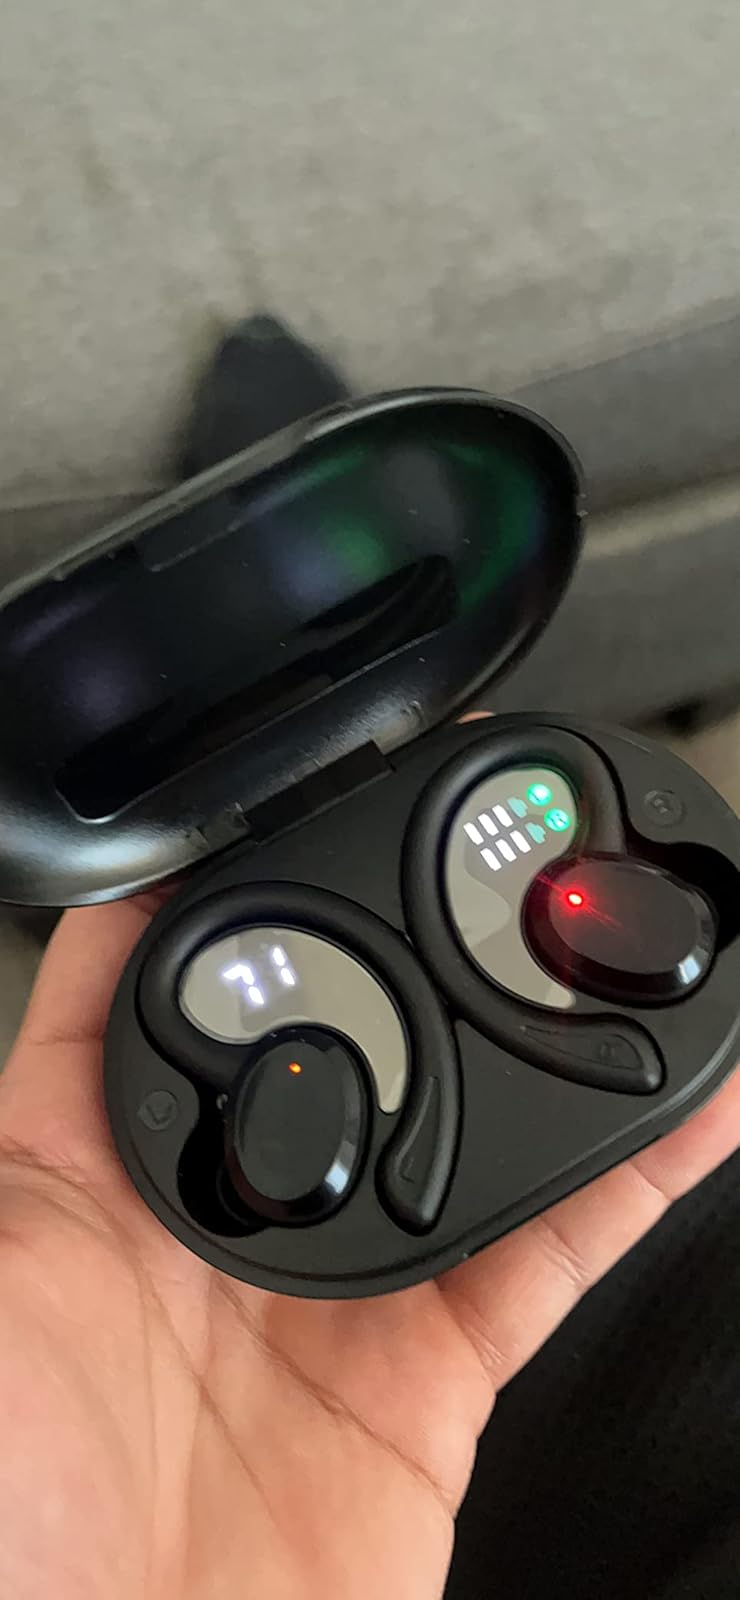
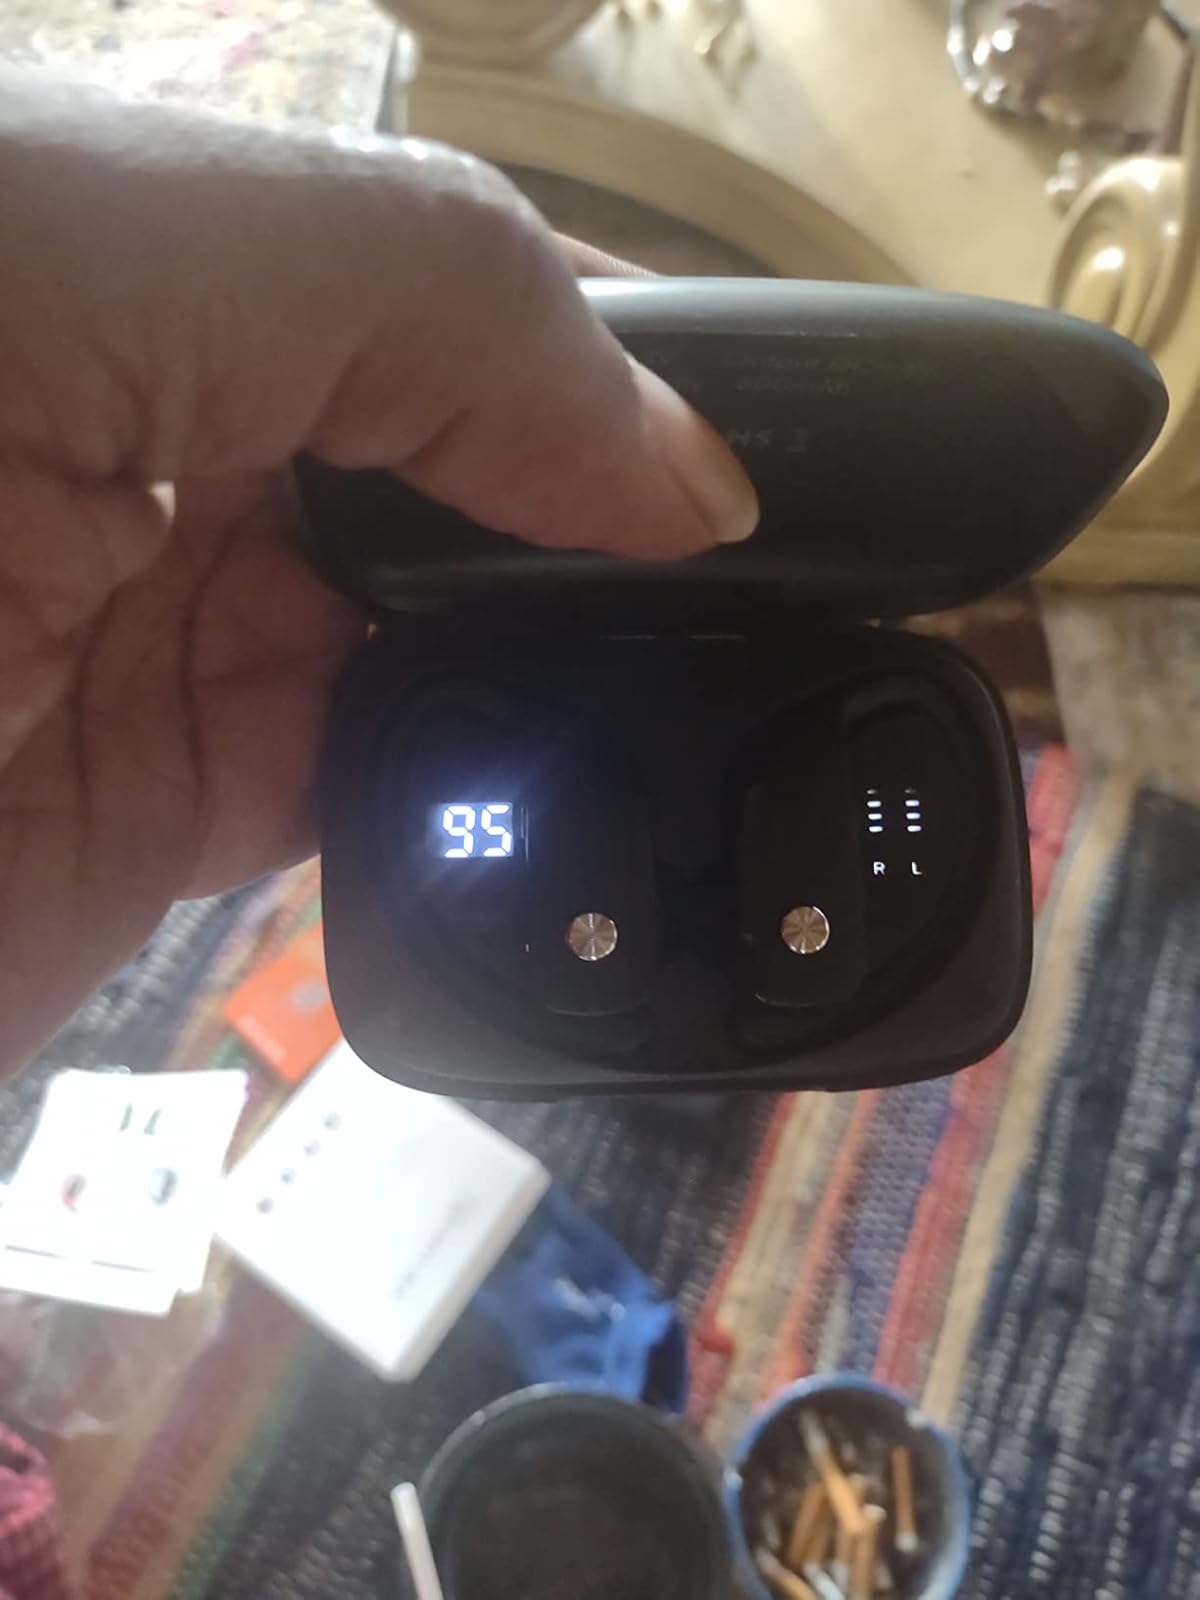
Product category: earbuds
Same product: no